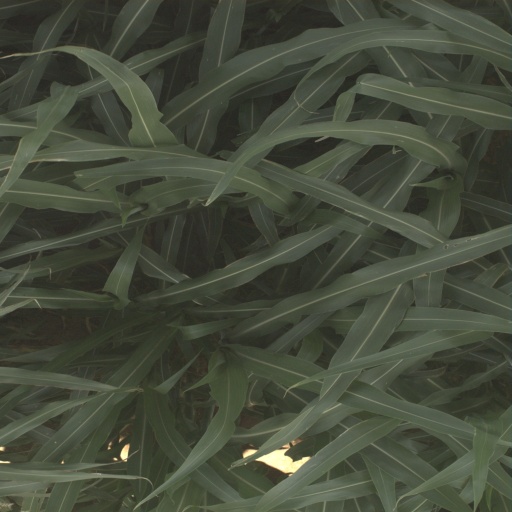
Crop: sorghum